Latin American poetry

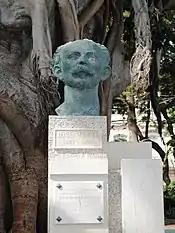
Monument of Martí in Cádiz, Spain

Poetry of the 18th and 19th centuries saw a shift away from the long-winded ballads of the past, and toward more modern and short forms. The poetry of the 19th century continued with trends of liberty and revolution. Works about the influential fighters and leaders were distributed throughout the newly liberated countries of Latin America, as well as a celebrated new focus on the wonders of American land and its indigenous people. José Martí is an example of a poet-martyr who literally died fighting for the freedom of Cuba. His most famous poem, Yo soy un hombre sincero has entered into popular culture as it has been reproduced hundreds of times into the song "Guantanamera", most recently by Celia Cruz and even the Fugees.